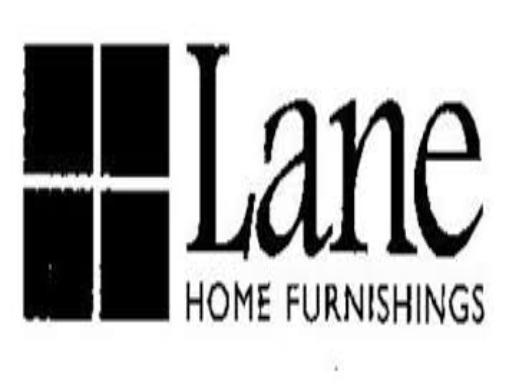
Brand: Lane Furniture
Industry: Necessities